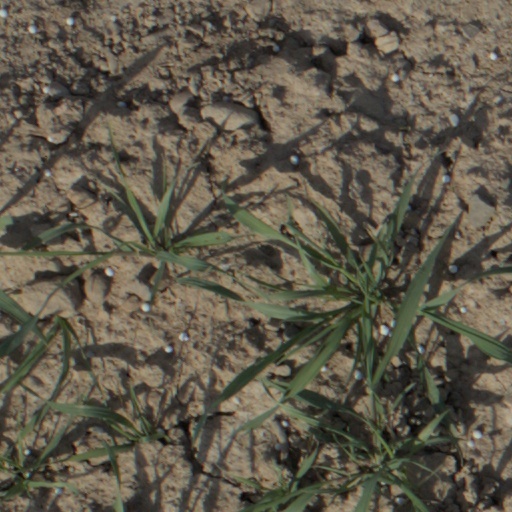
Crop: wheat